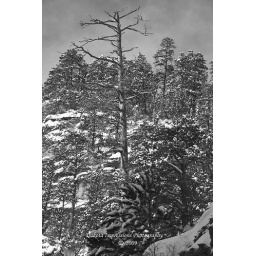
Another black and white filter taken in Spearfish Canyon.